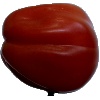
Label: Tomato Heart 1